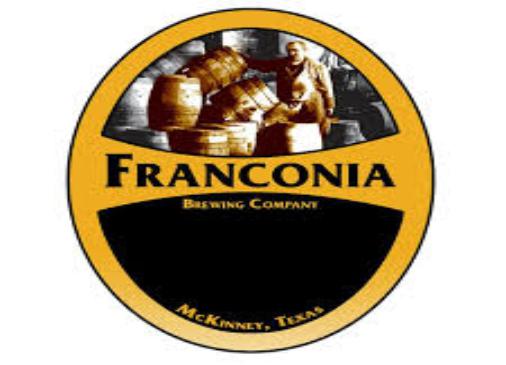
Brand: Franconia
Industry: Food